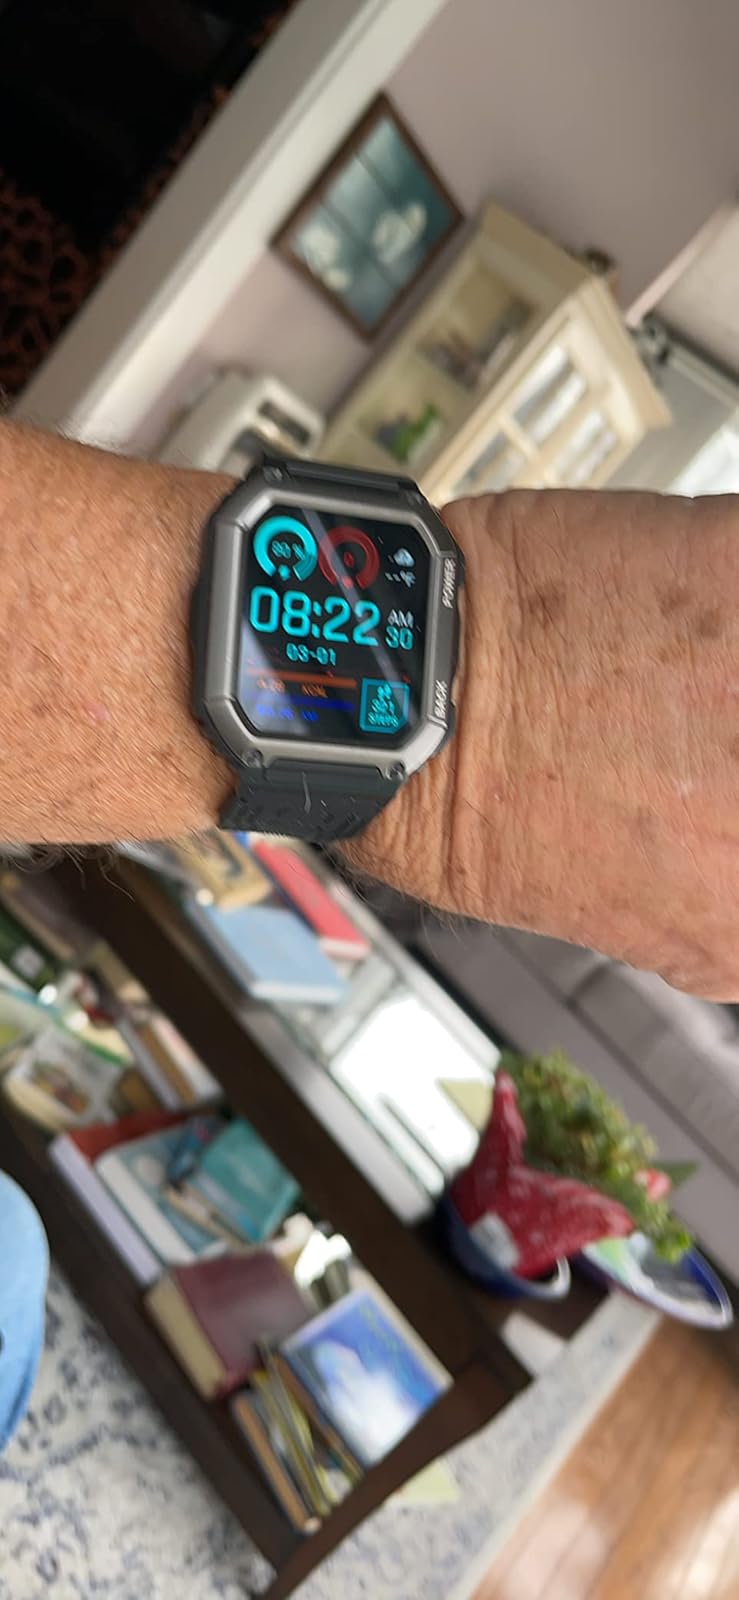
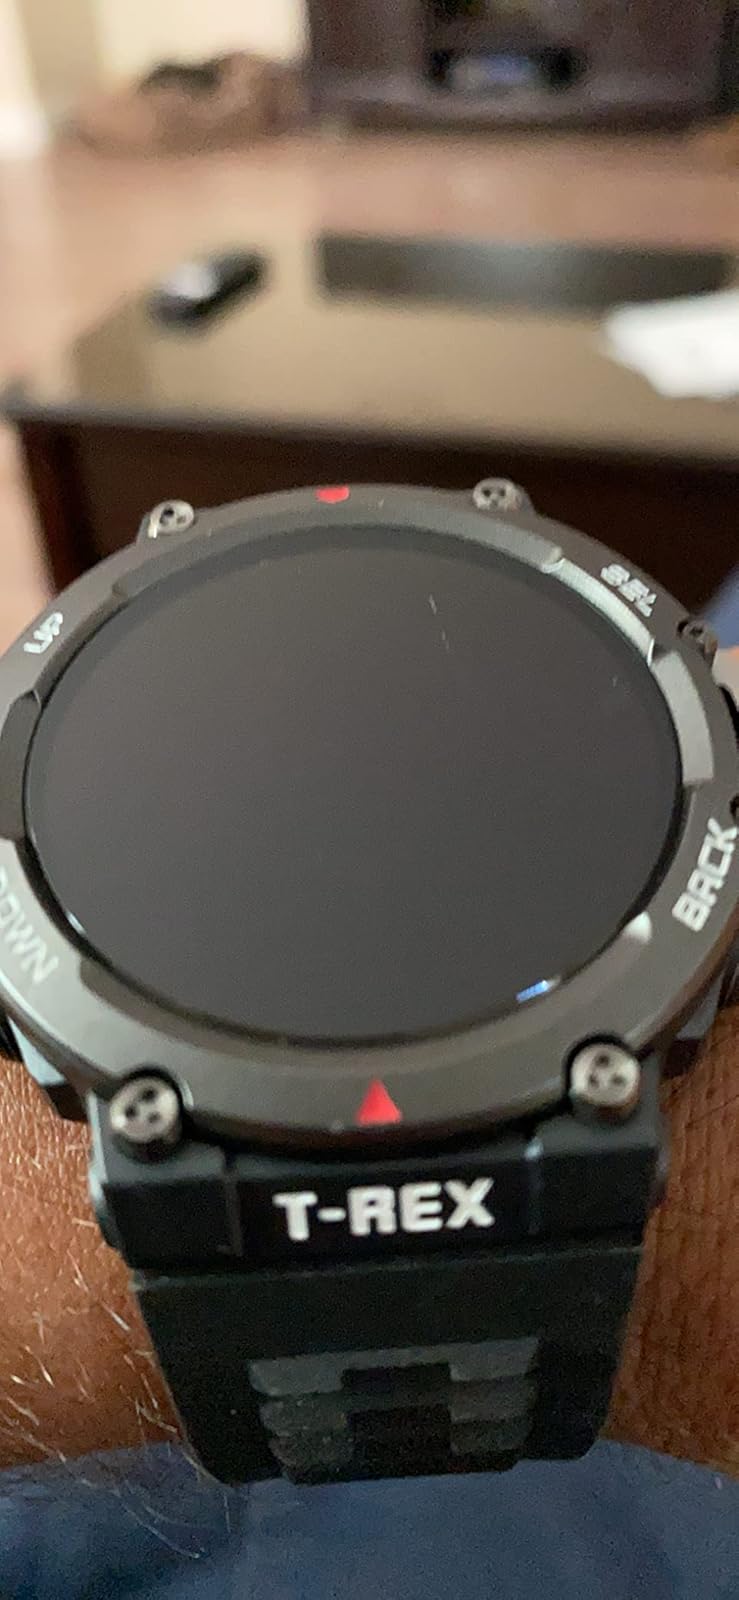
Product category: smartwatch
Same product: no